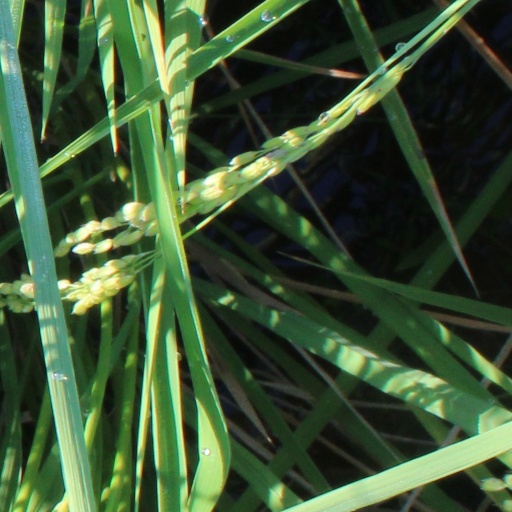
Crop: rice